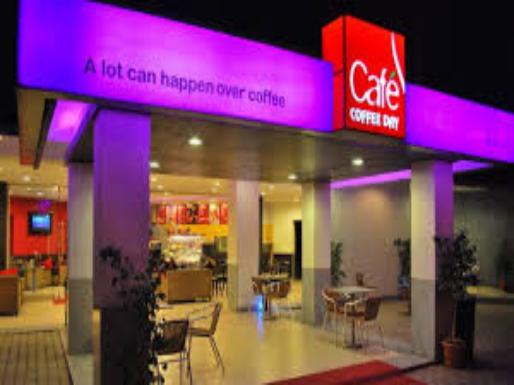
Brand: Cafe Coffee Day
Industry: Food